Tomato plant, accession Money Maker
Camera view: vertical (180 deg); turntable rotation: 150 degrees
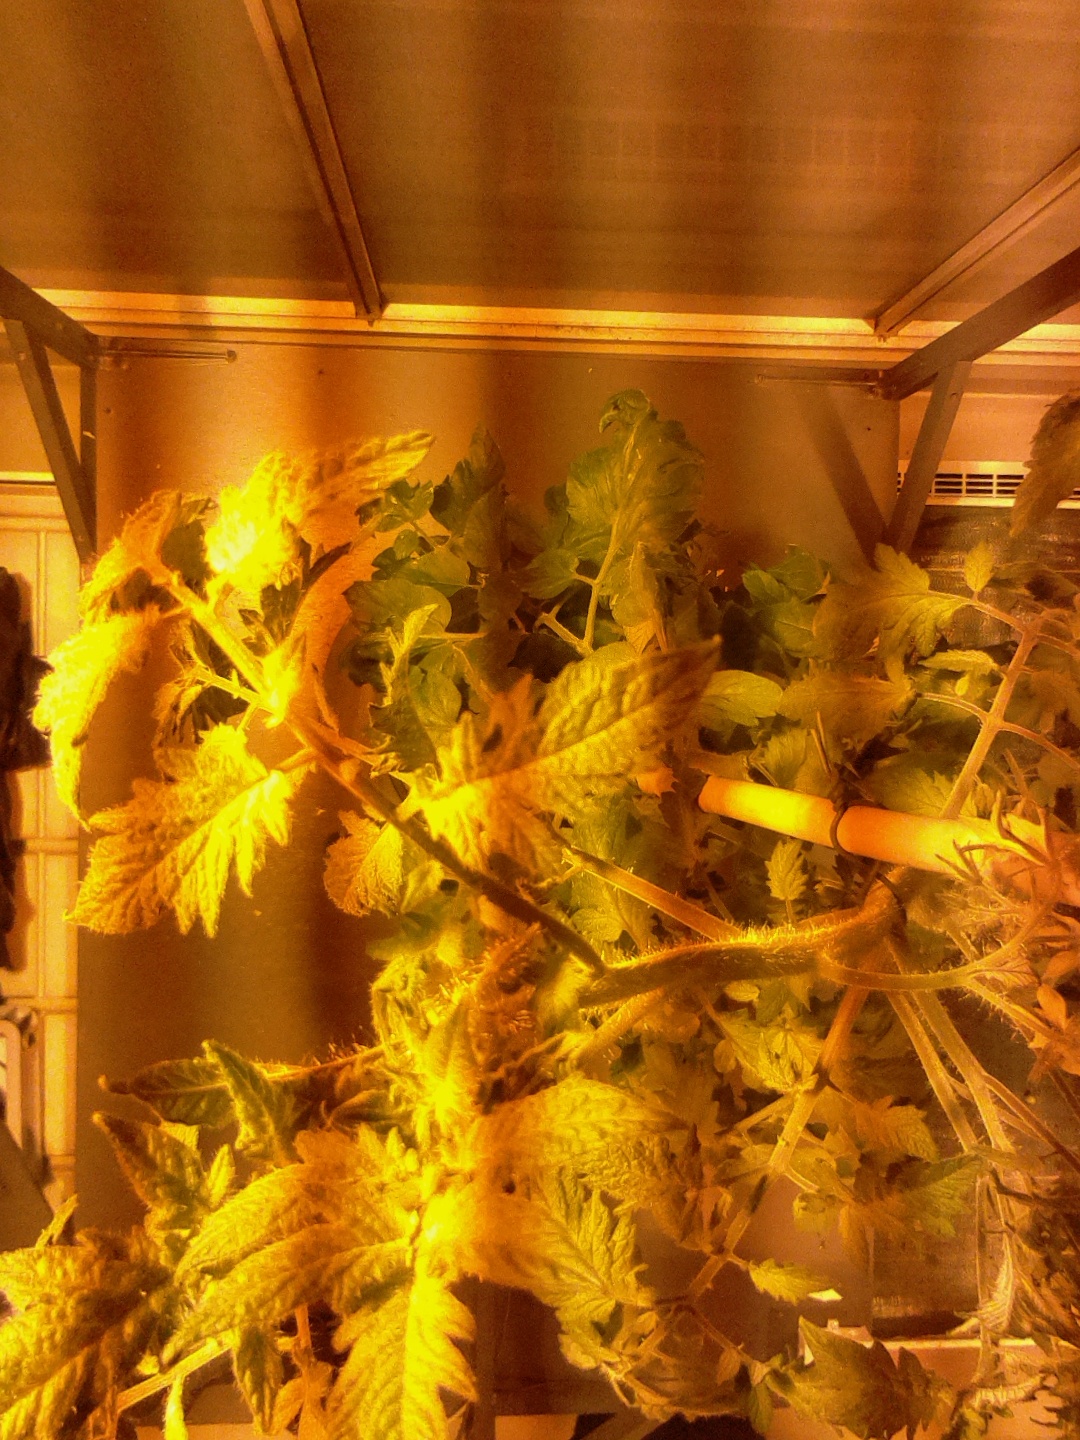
BBCH growth stage 69: End of flowering, 90%-100% of flowers open, more petals falling